Dreamland (Melbourne amusement park)

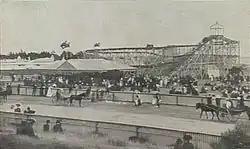
Robson's Figure Eight in 1908 on Lower Esplanade was part of Dreamland, the current site of Luna Park and the Palais Theatre, was just one of many carnival attractions along the foreshore at the turn of the century.

Dreamland was an Australian amusement park in the Melbourne suburb of St Kilda, which was opened on 2 November 1906. It was demolished in 1909, except for the Figure Eight rollercoaster which remained open until 1914.